Henry Avery (rugby union)

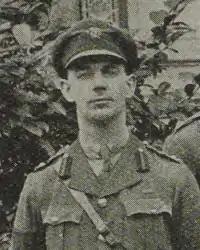
Avery in 1919

Henry Esau Avery (3 October 1885 – 22 March 1961) was a New Zealand rugby union player, military officer and businessman. He played three rugby test matches for New Zealand in 1910, served as quartermaster general in New Zealand's military forces during World War II, and founded Avery Motors, the Wellington franchisee for Ford cars, in the 1920s.